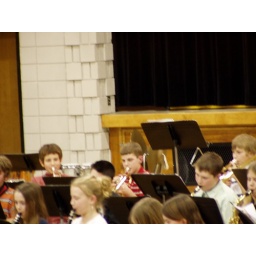
Gage can be found in the backrow with red shirt playing trumpet